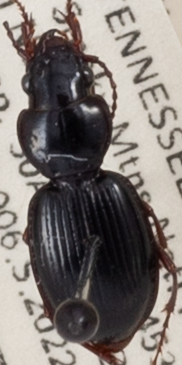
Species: Cyclotrachelus freitagi
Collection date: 2022-08-30
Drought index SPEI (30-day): -0.44
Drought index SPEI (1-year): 0.582
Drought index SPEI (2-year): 1.69